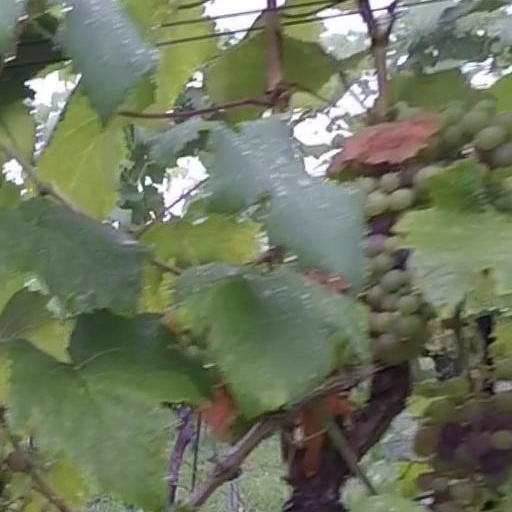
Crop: grape